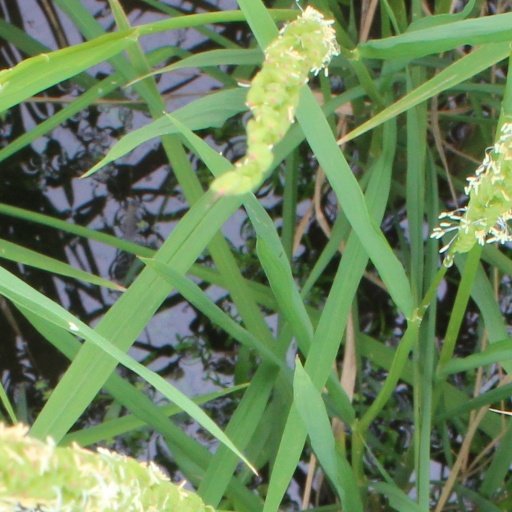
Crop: rice